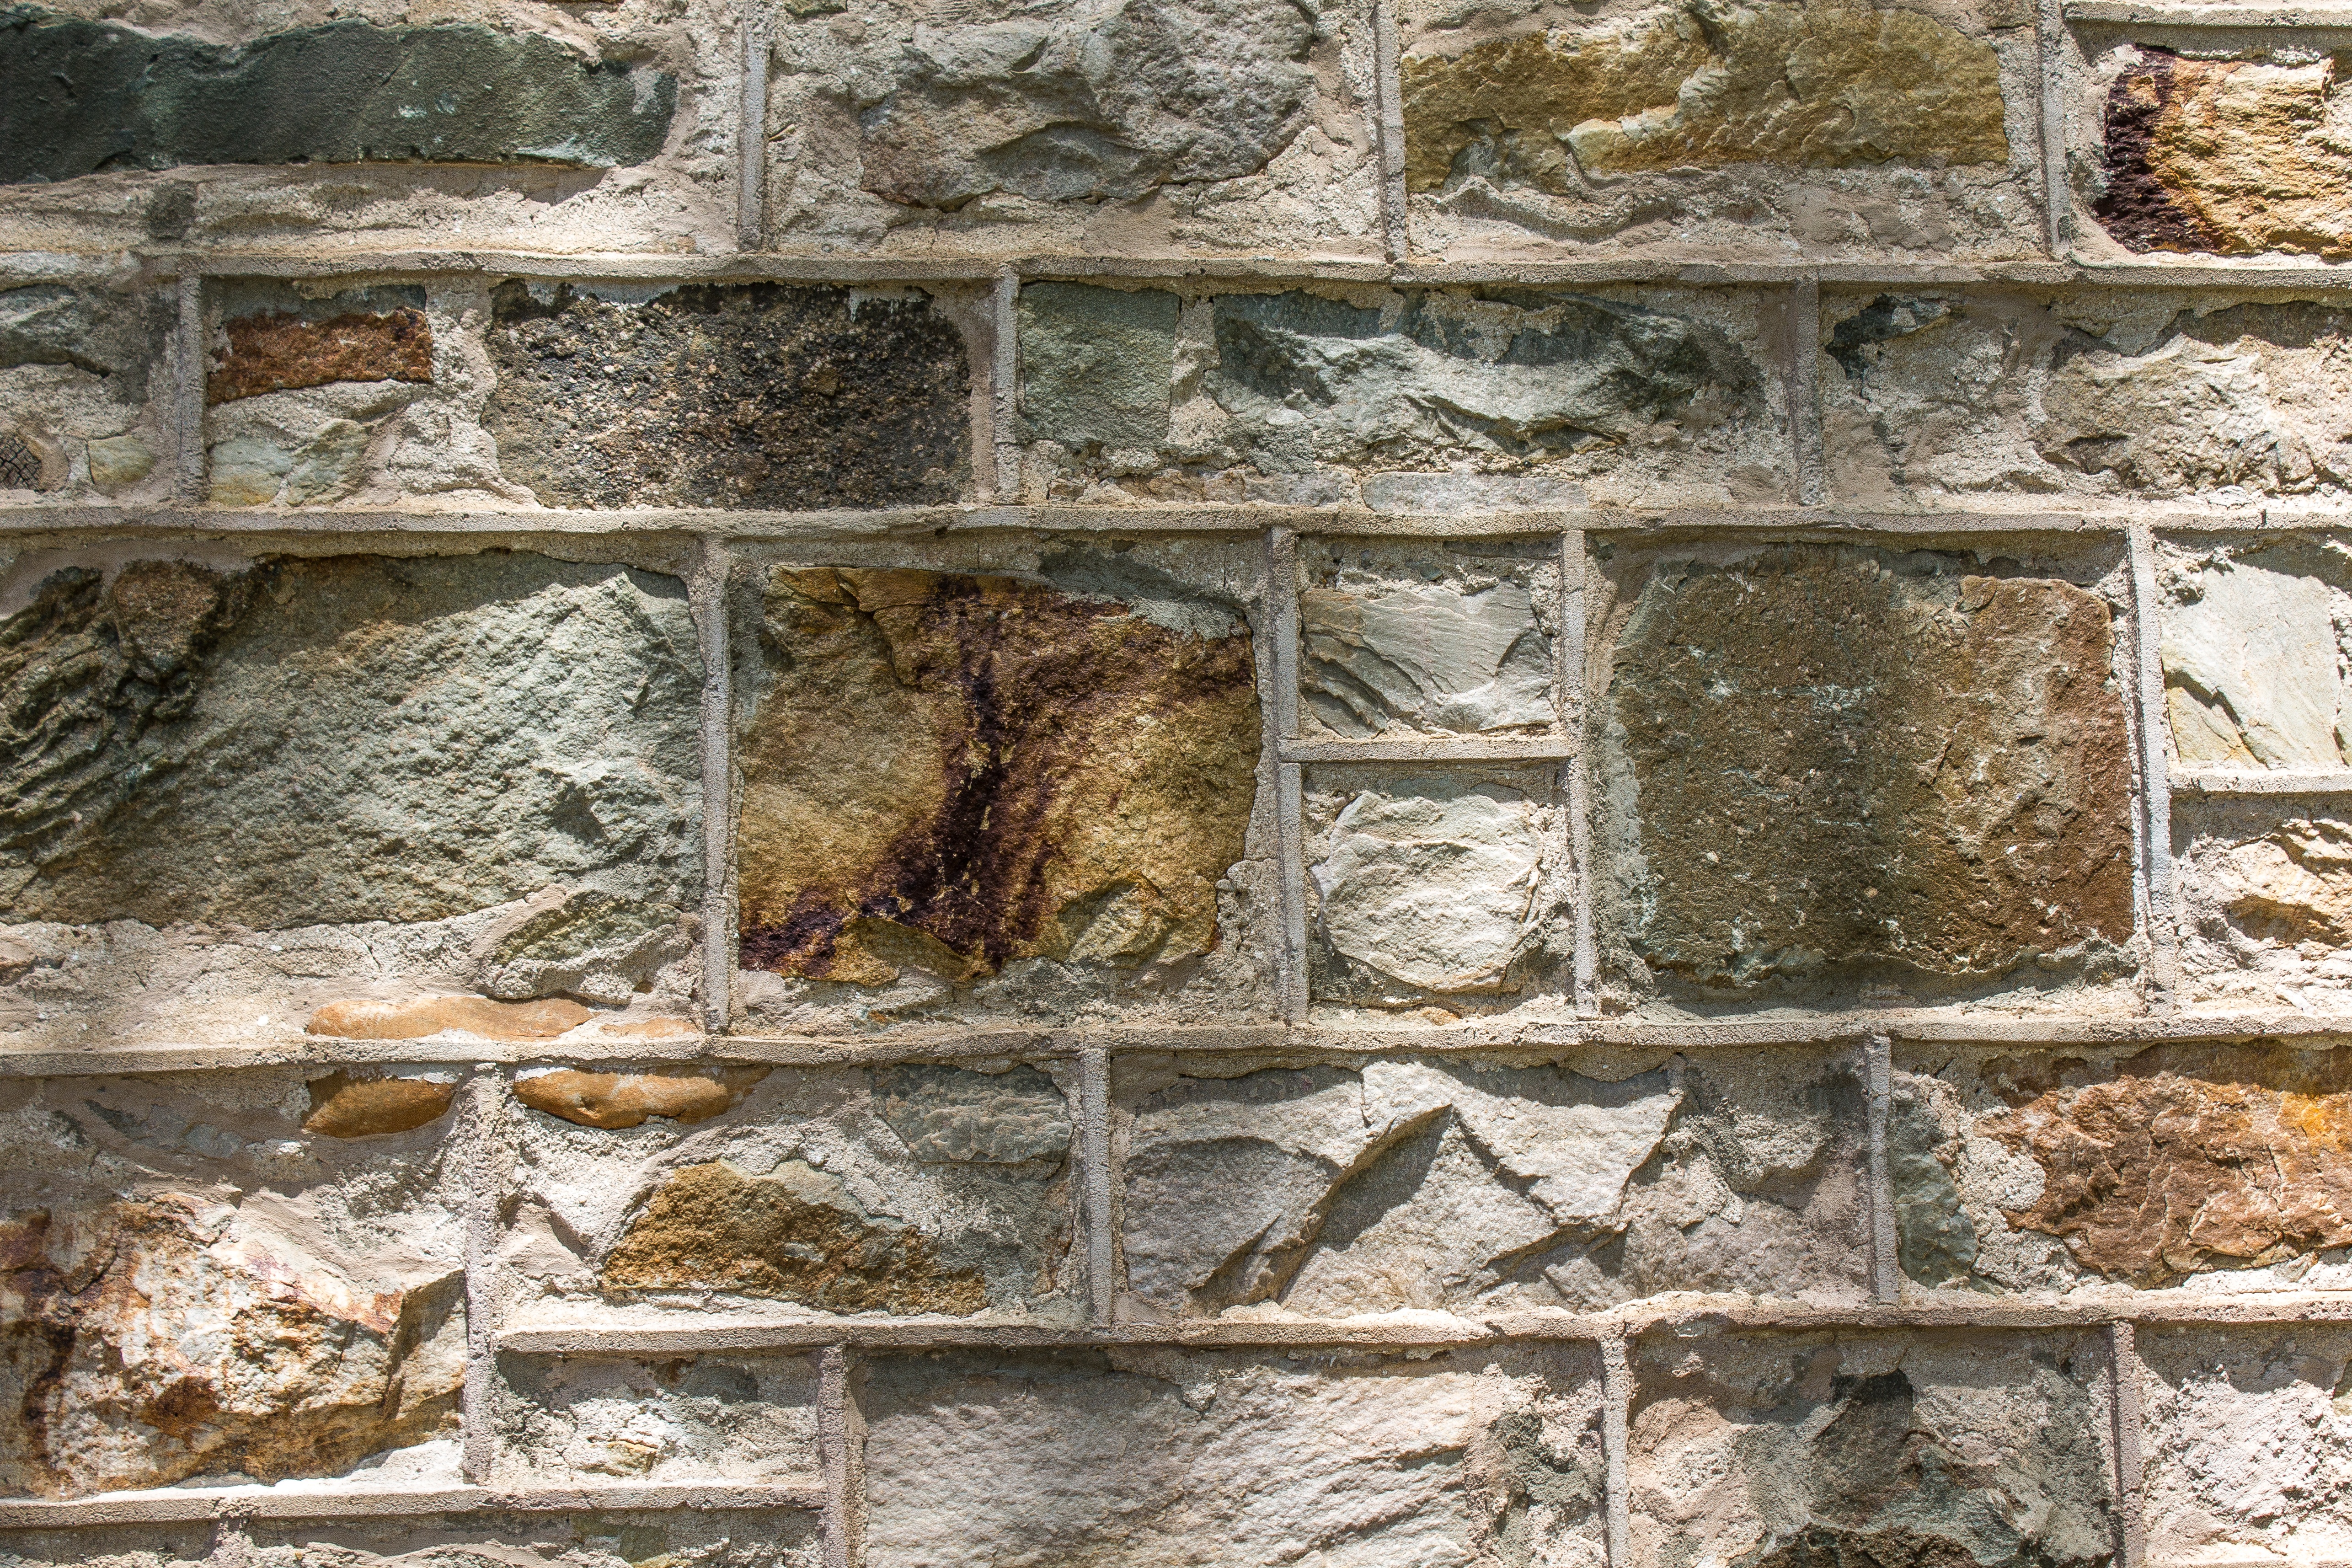
nature, outdoor, rock, architecture, structure, wood, house, texture, building, old, wall, stone, construction, pattern, color, natural, ancient, church, exterior, stone wall, brick, concrete, straight, geology, temple, ruins, rectangle, cement, mortar, history, granite, relief, masonry, architectural, siding, rigid, solid, durable, mason, contractor, archaeological site, tabernacle, fieldstone, ancient history